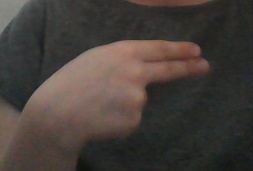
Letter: ain